Mokorotlo

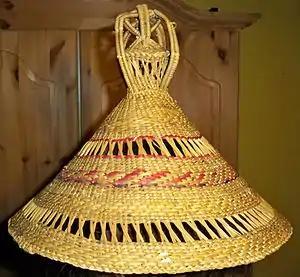

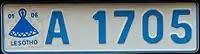
Lesotho licence plate, featuring a mokorotlo

A mokorotlo is a type of straw hat widely used for traditional Sotho clothing, and is the national symbol of Lesotho and the national symbol of the Basotho and Lesotho peoples. An image of the Mokorotlo appears on the Lesotho flag, and on Lesotho vehicle licence plates. The design is believed to have been inspired by the conical mountain Mount Qiloane. It is known as “molianyeoe”, which means "he who executes judgement in court" in Sesotho. It is manufactured from an indigenous grass known as “mosea” or “leholi”.